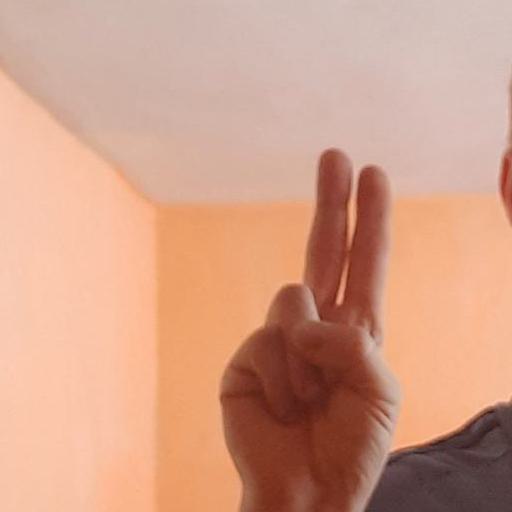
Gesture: two_up